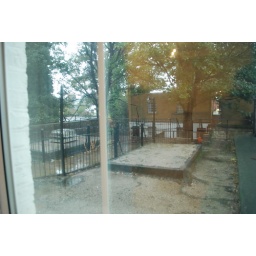
View out the kitchen window - it's the roof of the shop below